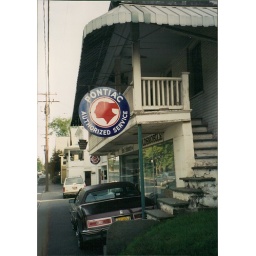
&amp;quot;one-of-a-kind&amp;quot; vintage Pontiac sign for a car dealership in Pennsylvania. Taken from a 35mm film print.